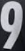
Number: 9